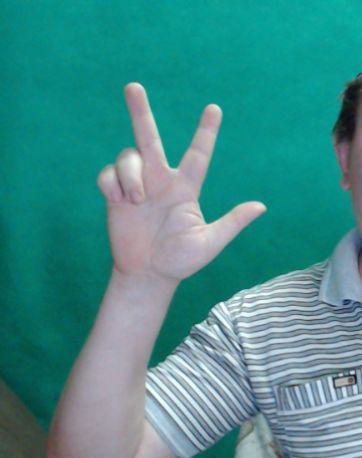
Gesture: three2